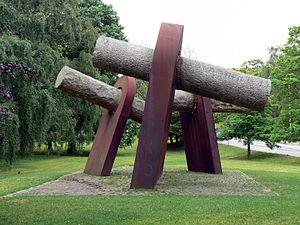
Les Mutineries de Kiel éclatent au début de novembre 1918 et préludent à l’effondrement de l’Empire allemand et à la fin de la Première Guerre mondiale. Elles s'ouvrent sur le refus des marins de quelques navires de la flotte stationnée dans la rade de Wilhelmshaven, d'appareiller pour combattre la Royal Navy. Compte tenu de la mutinerie de plusieurs équipages, le commandement ordonne le retour de la IIIᵉ escadre à Kiel, où les ouvriers prennent aussitôt fait et cause pour les marins. Il s'ensuit une insurrection régionale : partis de Kiel, les troubles révolutionnaires gagnent bientôt les grands centres urbains et marquent le début de la Révolution allemande de 1918-1919, avec pour conséquence immédiate la chute de la monarchie en Allemagne et la proclamation de la République.